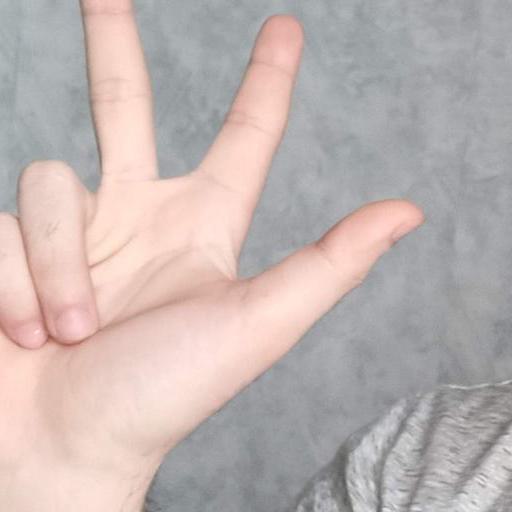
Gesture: three2